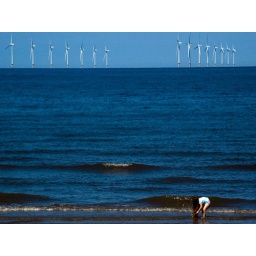
girl by the water